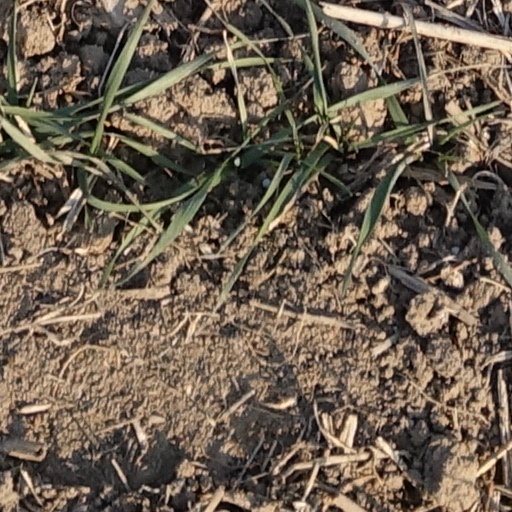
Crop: wheat